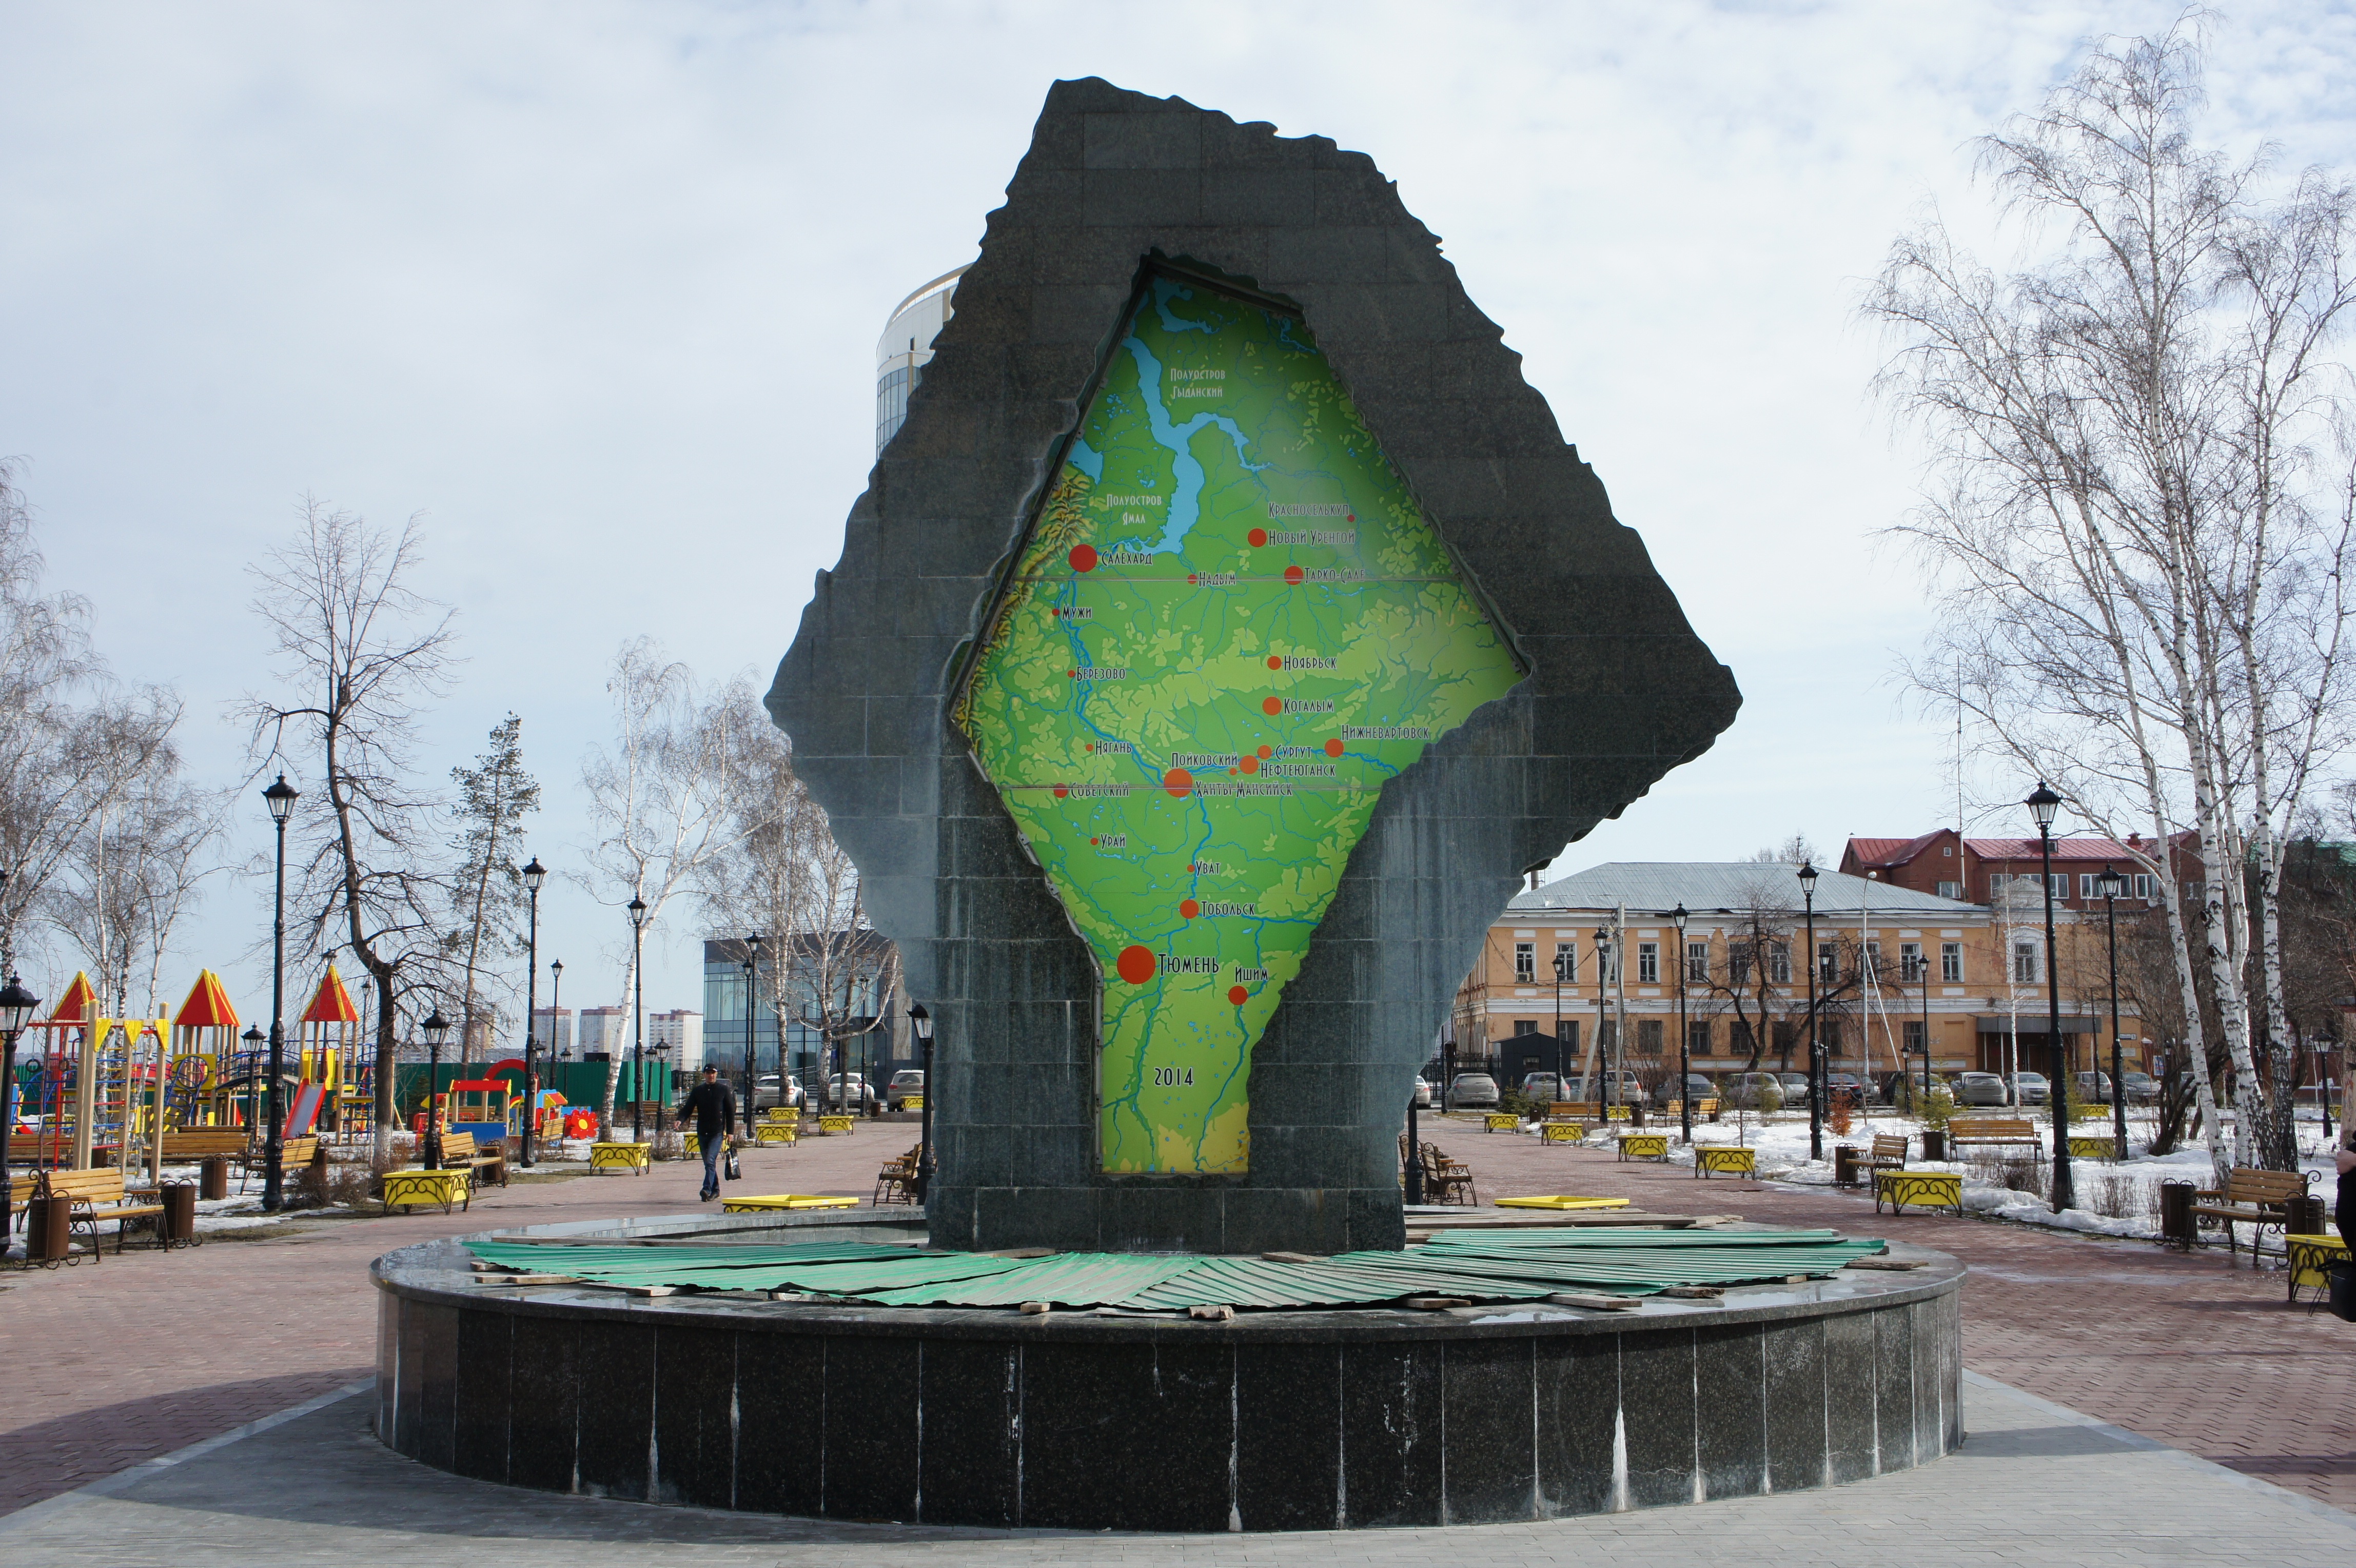
city, monument, statue, plaza, landmark, map, sculpture, memorial, art, fountain, town square, siberia, tyumen